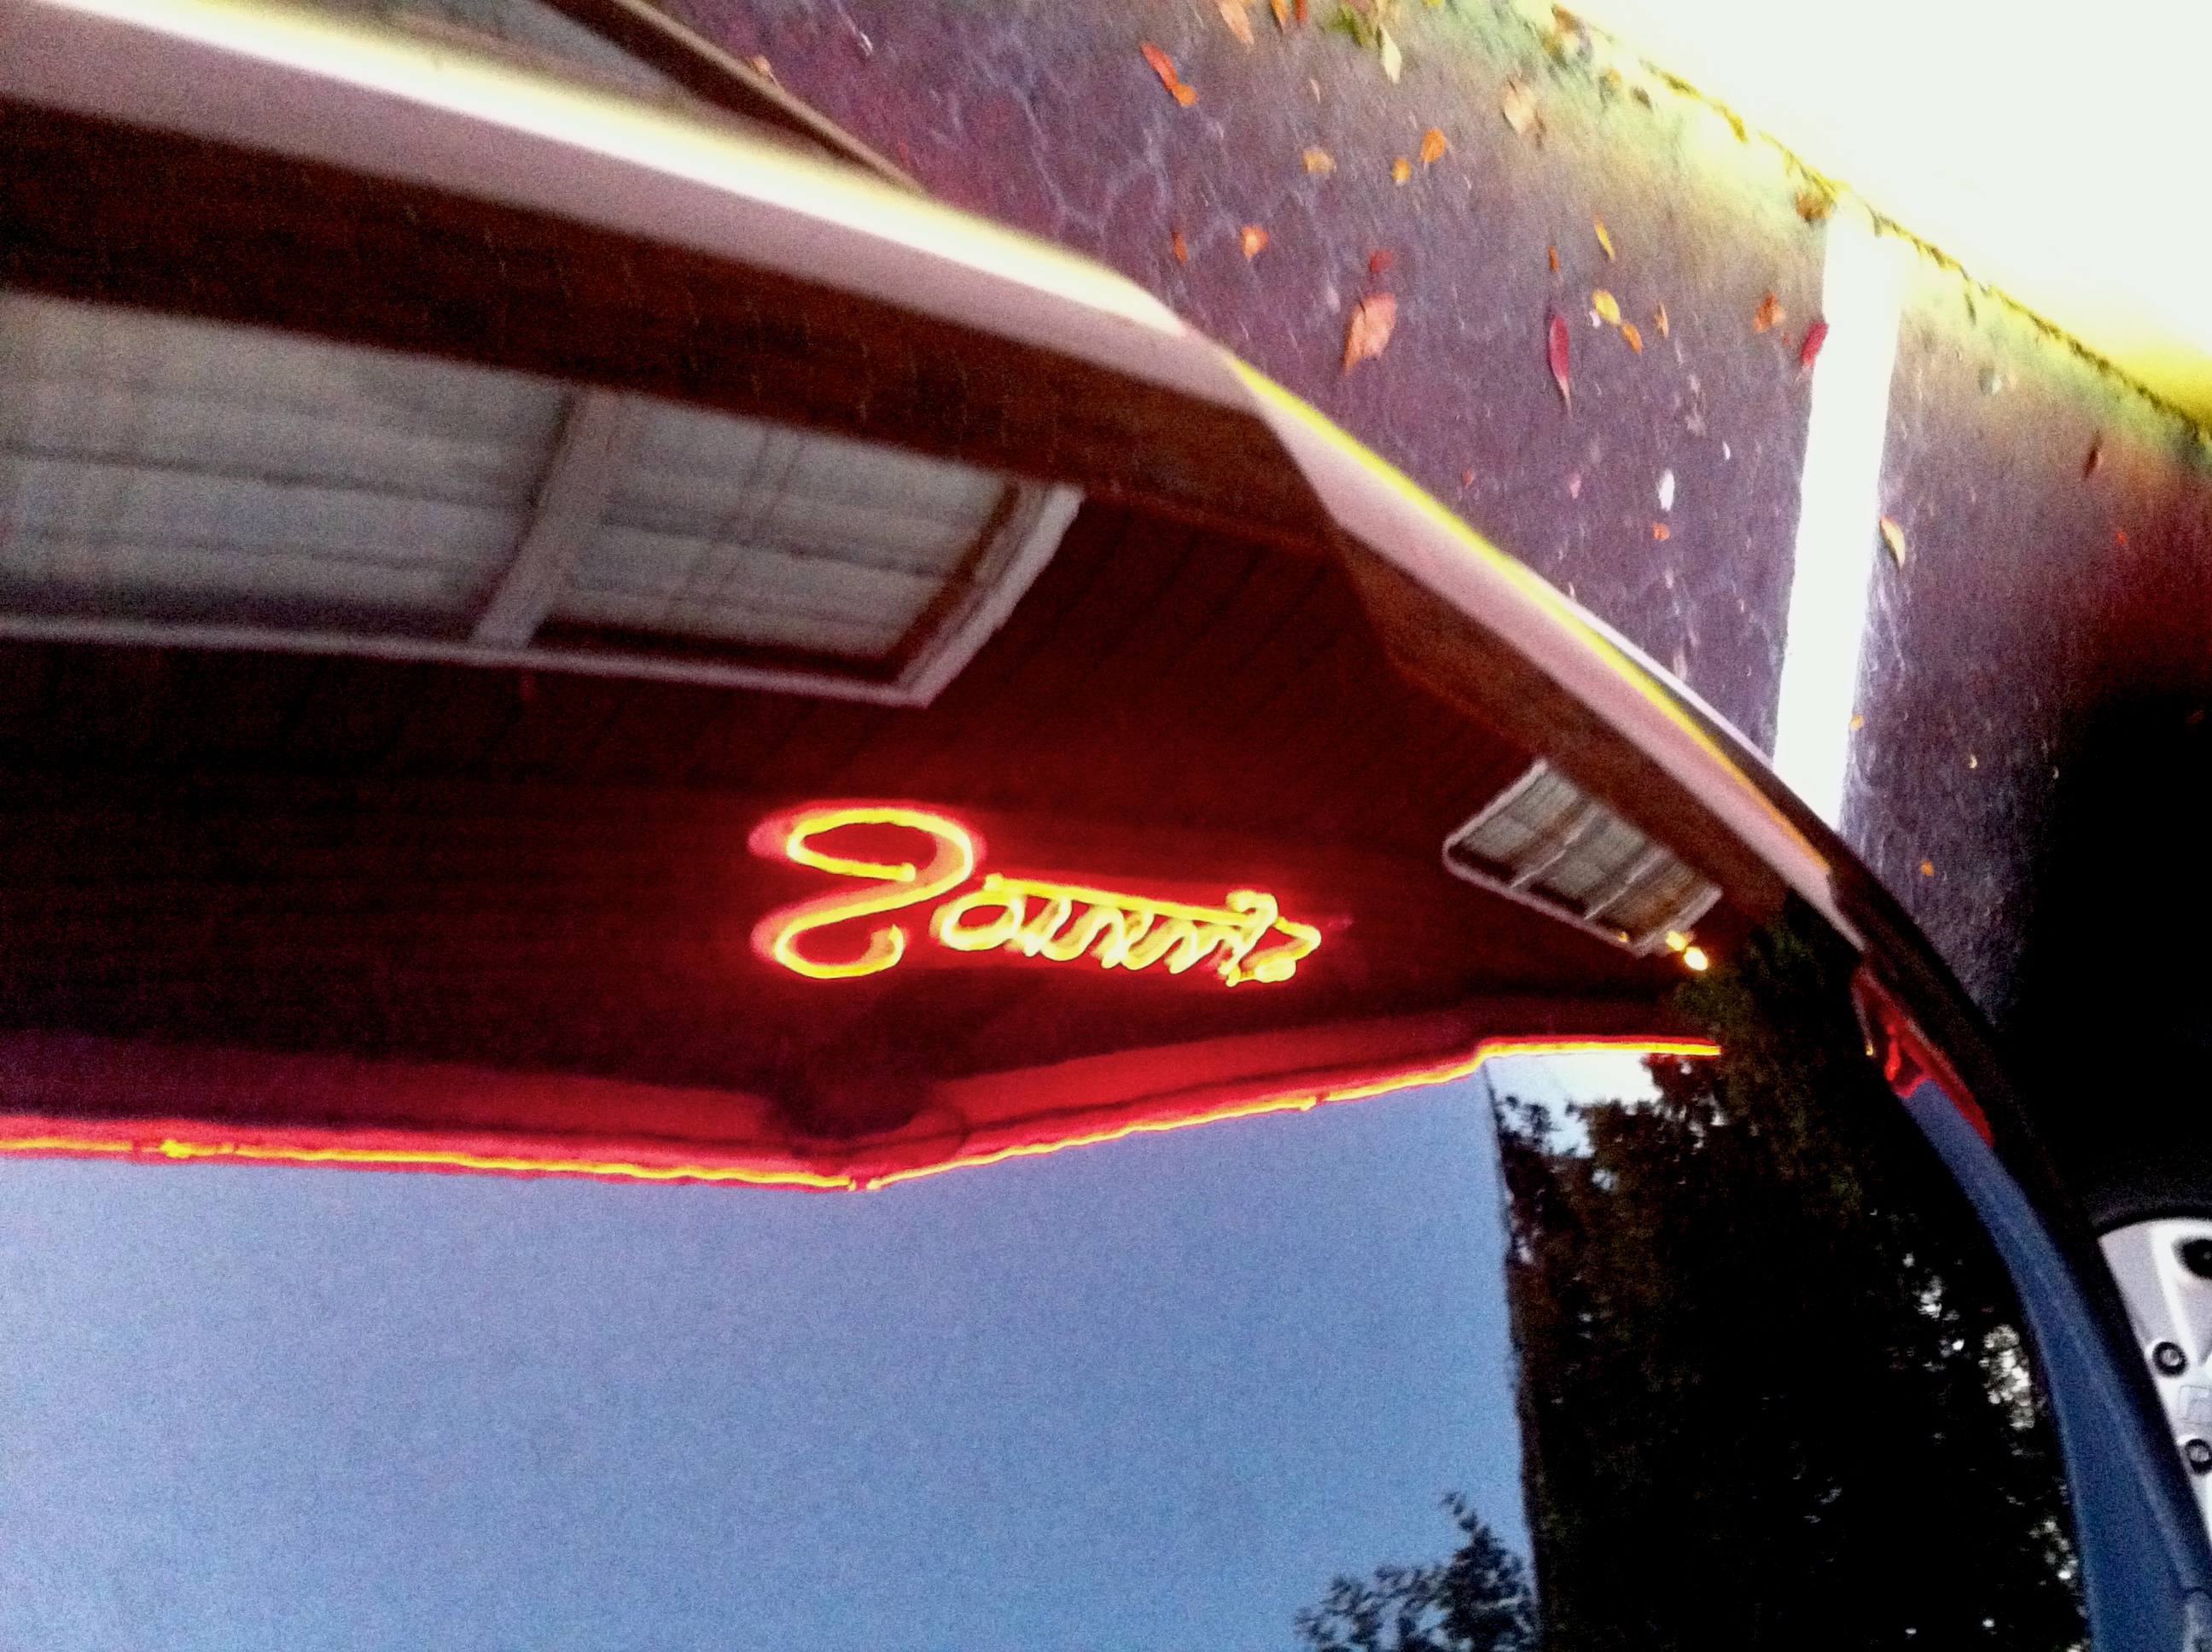
light, driving, red, vehicle, color, signage, shape, automotive exterior